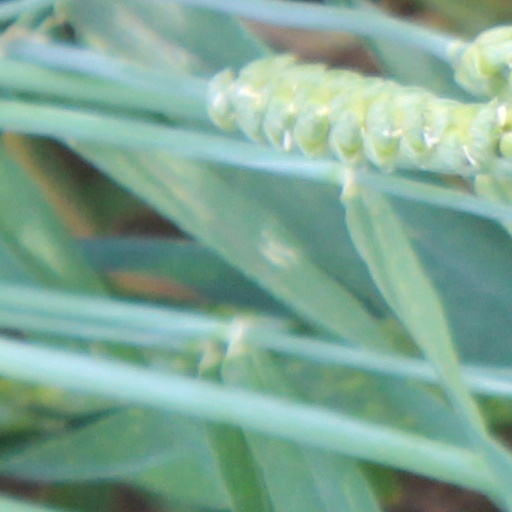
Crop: wheat